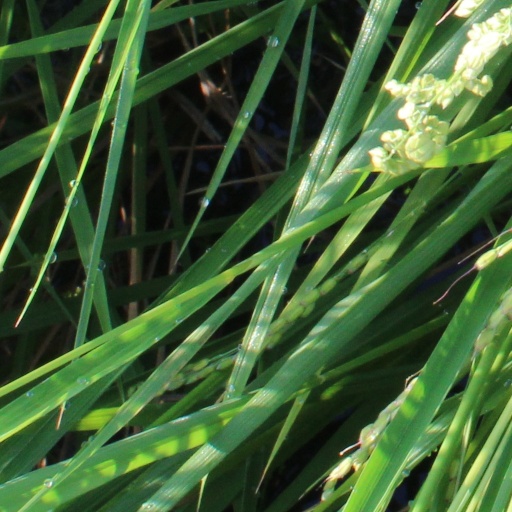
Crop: rice